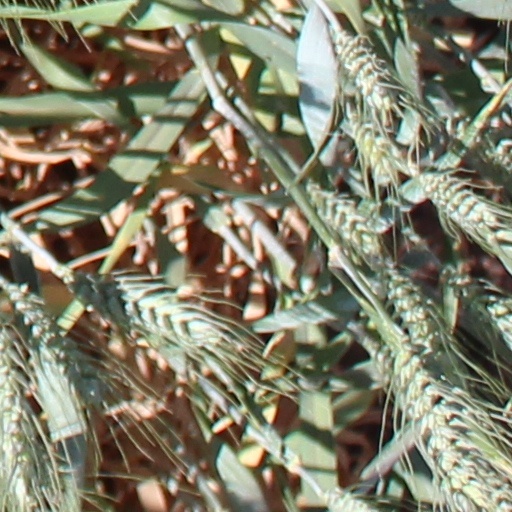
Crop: wheat